Concha García Campoy

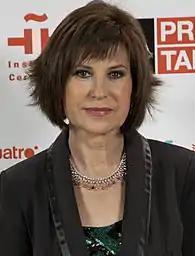

Concepción García Campoy (28 October 1958 – 10 July 2013), also known as Concha García Campoy, was a Spanish radio and television journalist and personality.